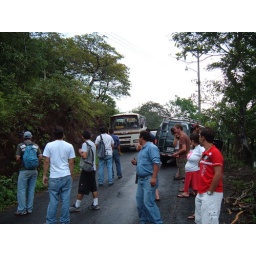
Tamarindo to Monteverde-- the bus had to unload to get around our car accident